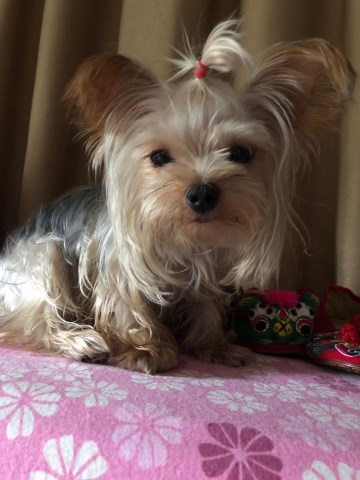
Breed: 340-n000120-Yorkshire_terrier